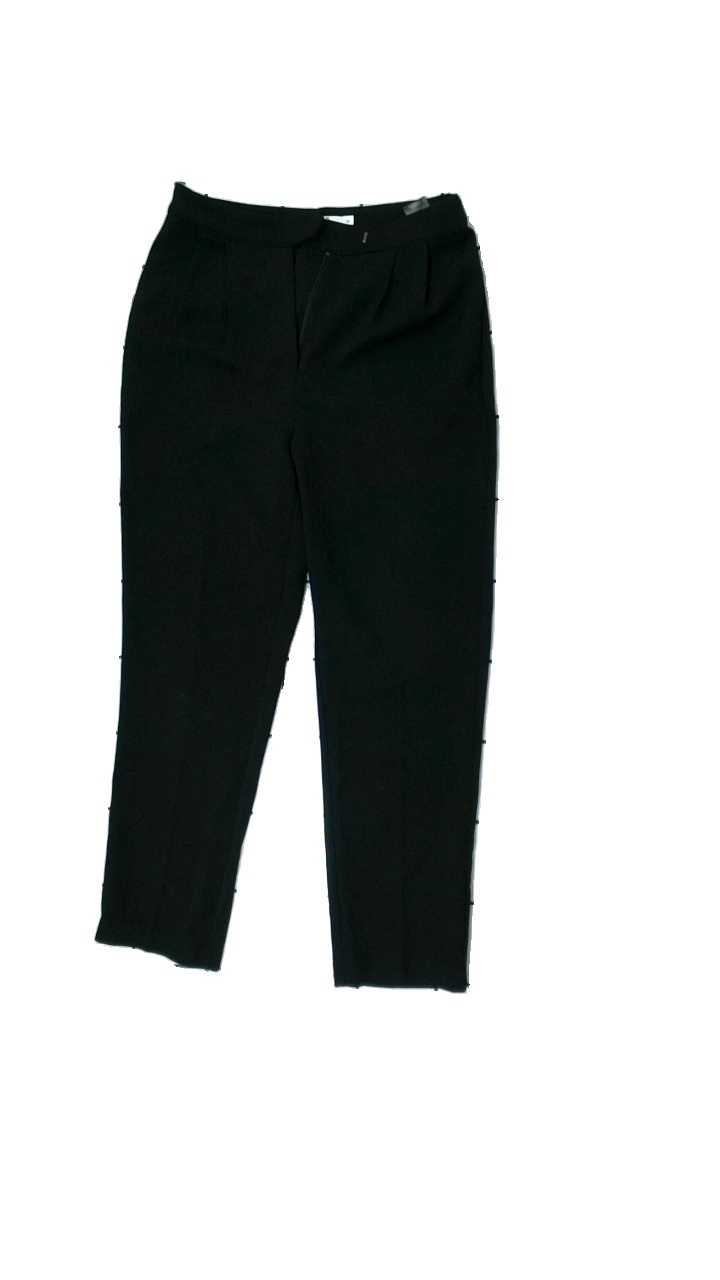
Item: Trousers (Ladies)
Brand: Na-kd
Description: Black pants
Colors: Black
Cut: Regular
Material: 100% polyester
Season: All
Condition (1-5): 5
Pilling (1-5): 5
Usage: Reuse
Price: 50-100